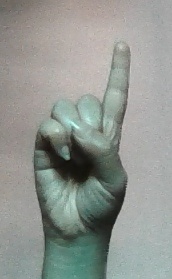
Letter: bb